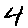
Label: 4